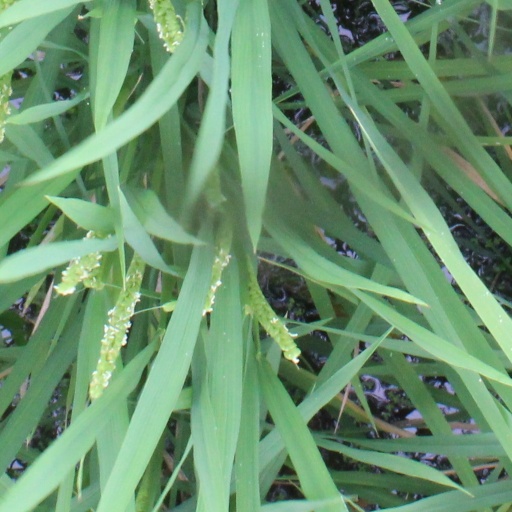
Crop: rice